Wind power in France

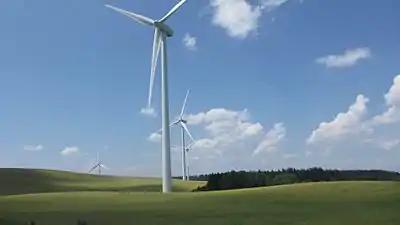
Wind turbines in the Aveyron department of the Midi-Pyrenees region of France

Onshore wind power is projected to rise to 15,000 MW by 2018 and between a low target scenario of 21,800 MW and a high target scenario of 26,000 MW by 2023.